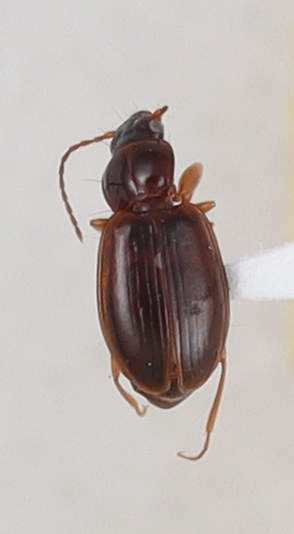
Scientific name: Trechus obtusus
Plot: 13
Trap: S
Collected: 20210518